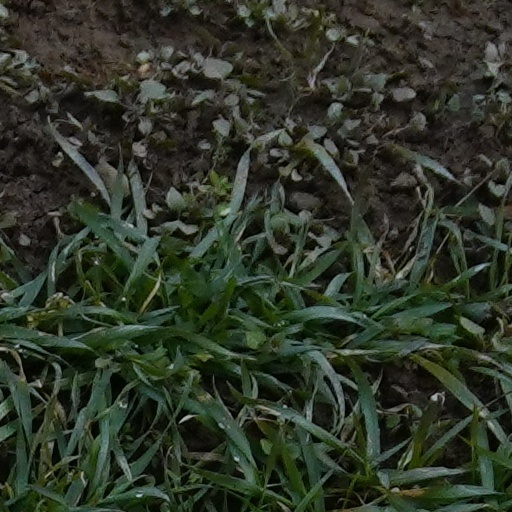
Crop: wheat